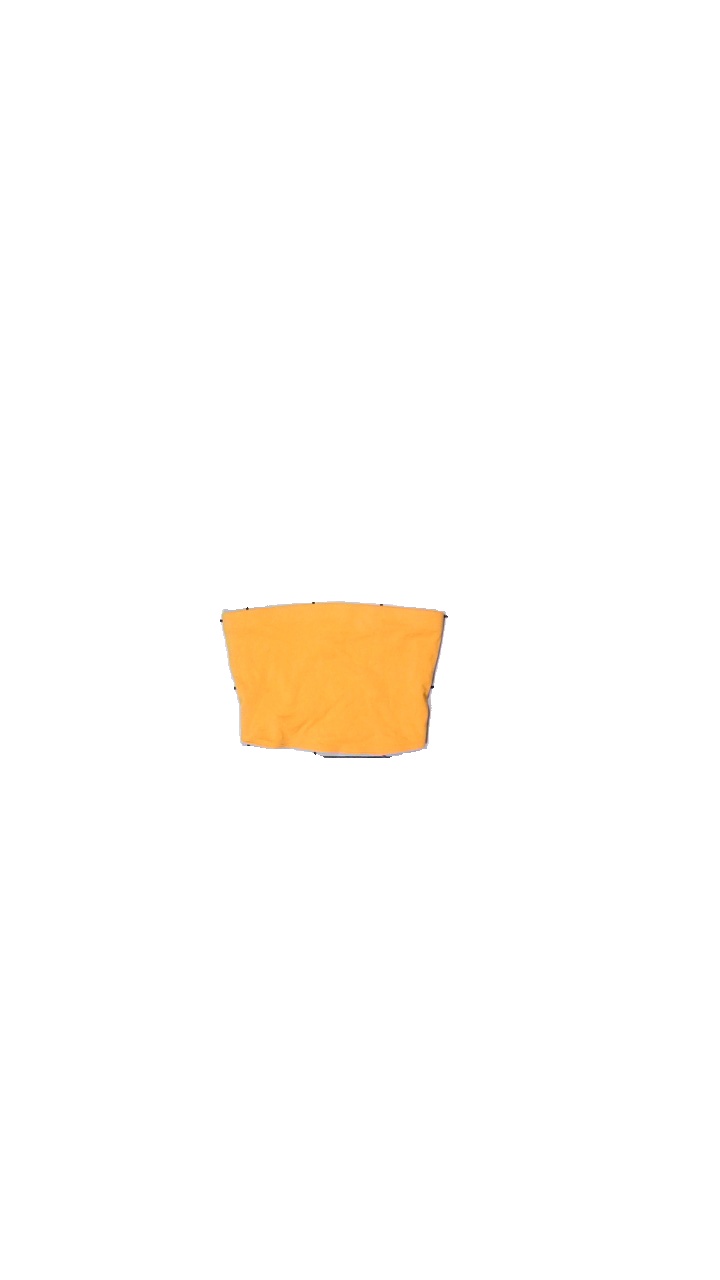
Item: Top (Ladies)
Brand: H&m
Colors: Orange
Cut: Tight, Cropped
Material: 100% cotton
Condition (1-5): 4
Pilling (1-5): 5
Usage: Reuse
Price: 50-100